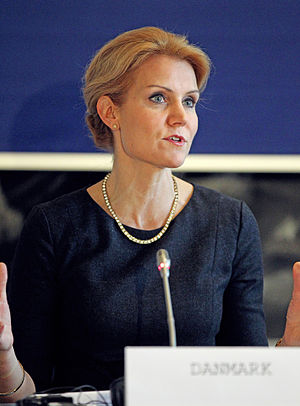
Helle Thorning-Schmidt
Helle Thorning-Schmidt i 2011
Helle Thorning-Schmidt er en dansk socialdemokratisk politiker, der i perioden 3. oktober 2011 til 28. juni 2015 var Danmarks statsminister, og som efterfølgende fra 3. juli 2015 til 3. februar 2016 var 1. næstformand i Folketingets Præsidium. Fra 2016 og indtil udgangen af maj 2019 var Thorning-Schmidt direktør for Save the Children International med hovedsæde i London.